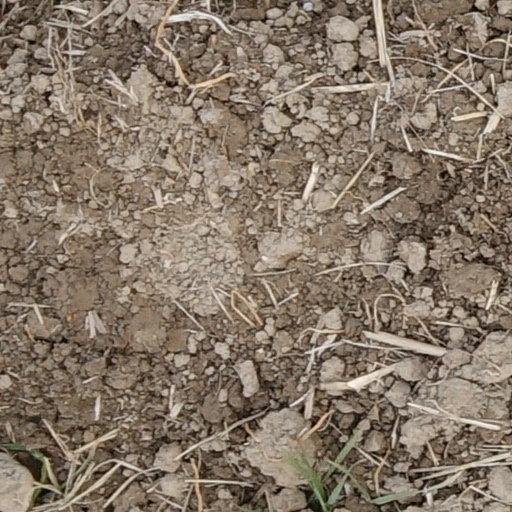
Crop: wheat